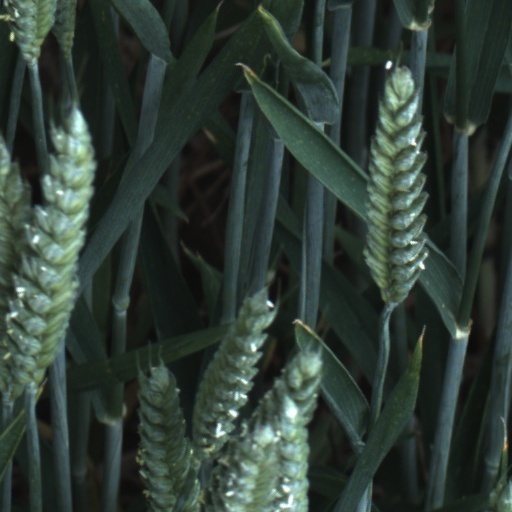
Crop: wheat